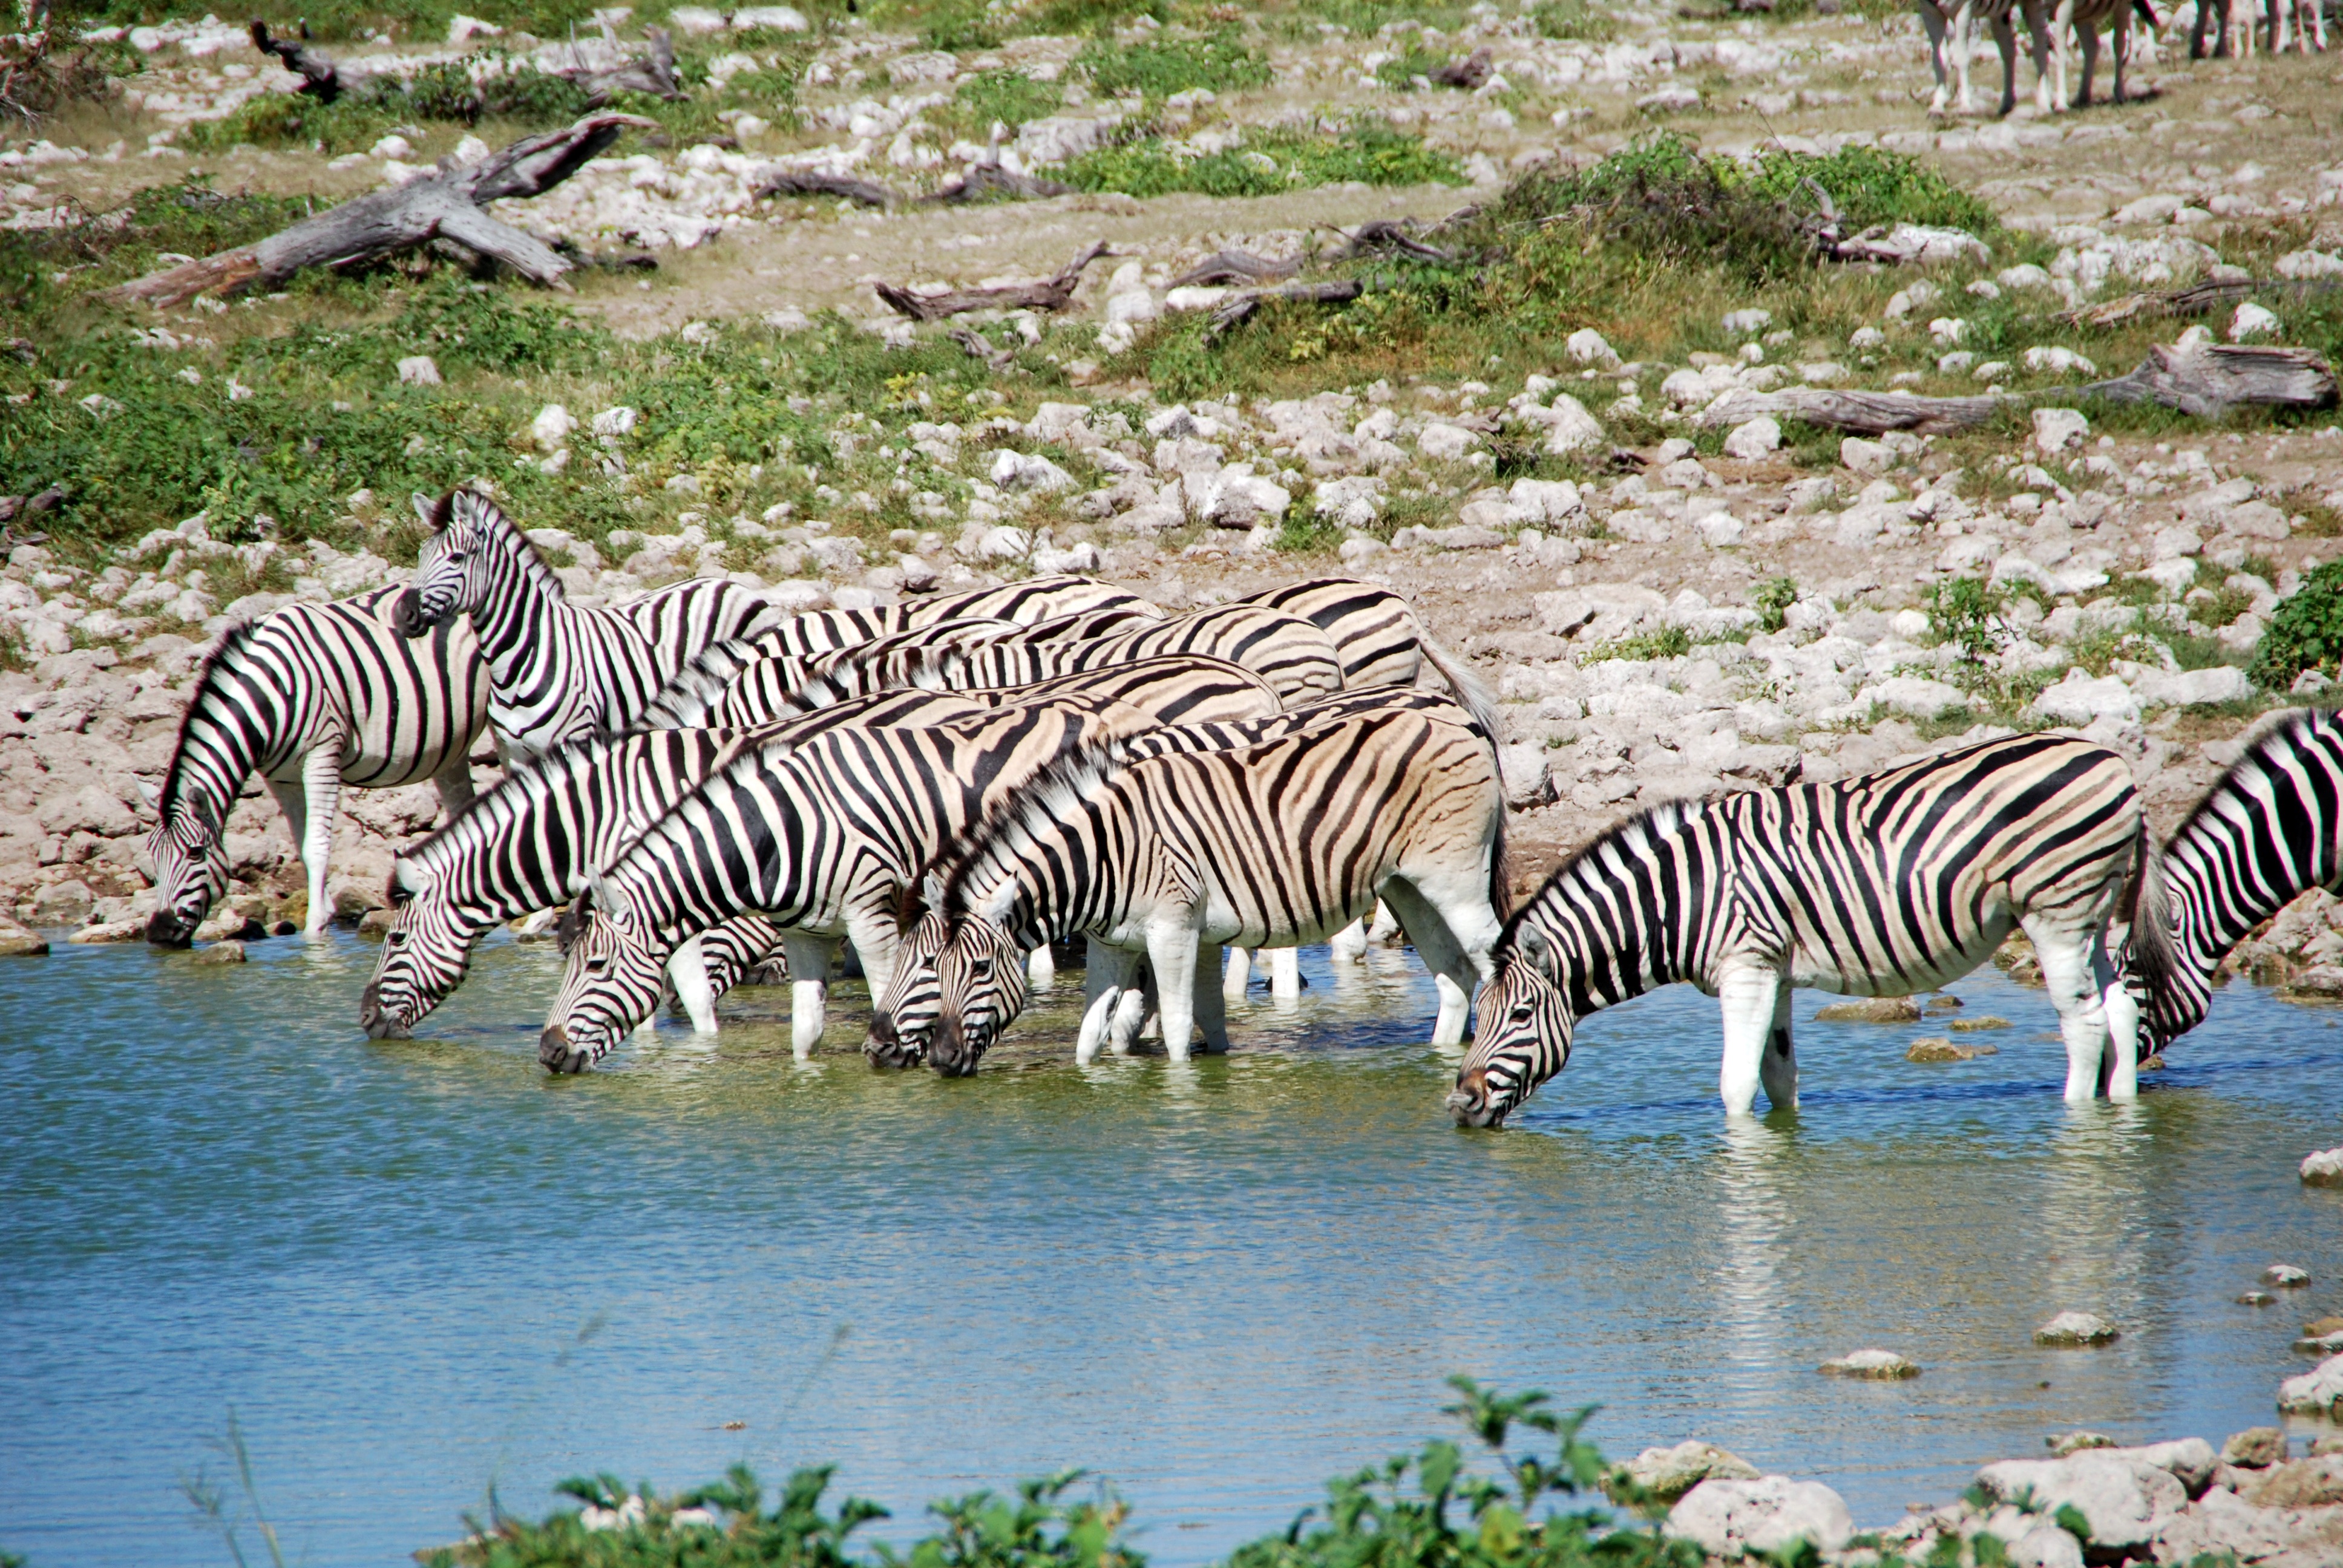
water, adventure, wildlife, zoo, herd, africa, mammal, fauna, zebra, watering hole, animals, safari, zebras, etosha, potions, horse like mammal